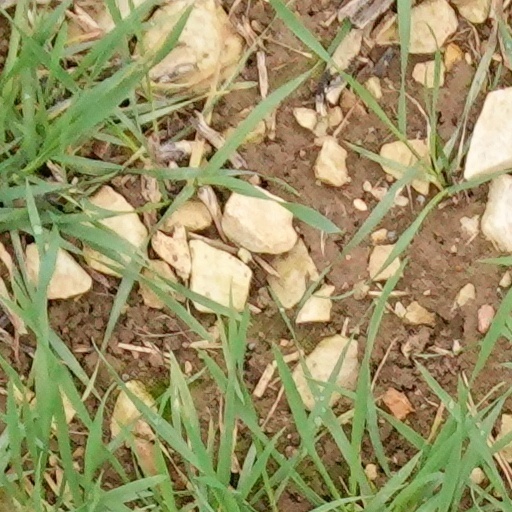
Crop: wheat